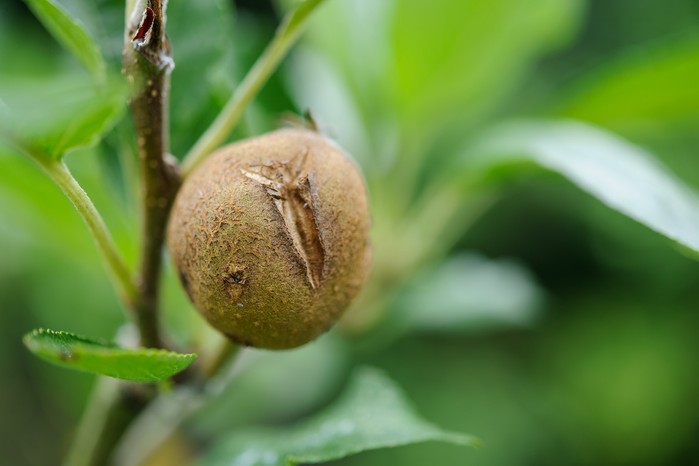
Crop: apple
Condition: scab